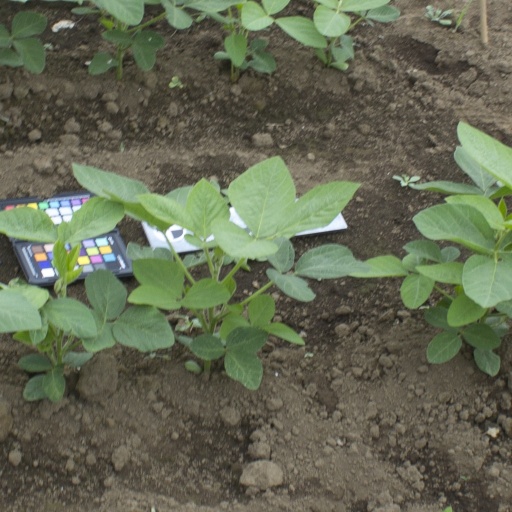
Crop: soybean